Hawker Horsley

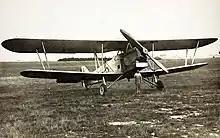
Hawker Horsley bomber

The first aircraft were delivered to No 100 (Bomber) Squadron of the Royal Air Force at Donibristle, Fife, in September 1927, with two more squadrons, No. 15 and No. 11 Squadrons receiving Horsleys by the end of the year, replacing the Fairey Fawn. The Horsleys proved greatly superior to the Fawn, carrying up to three times the bomb load over greater ranges and at higher speeds, while also being agile for their size, and were popular with their pilots.